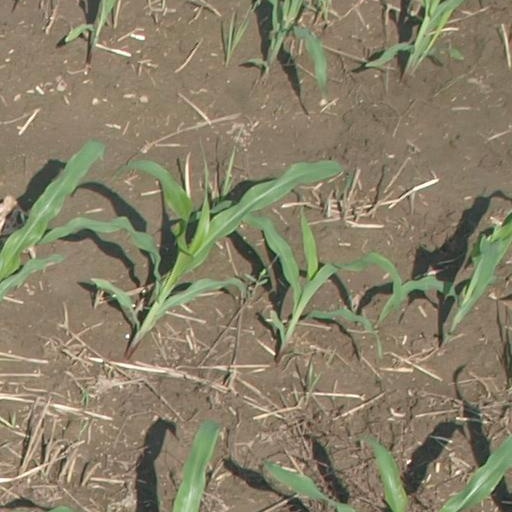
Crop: maize; corn